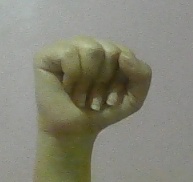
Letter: saad